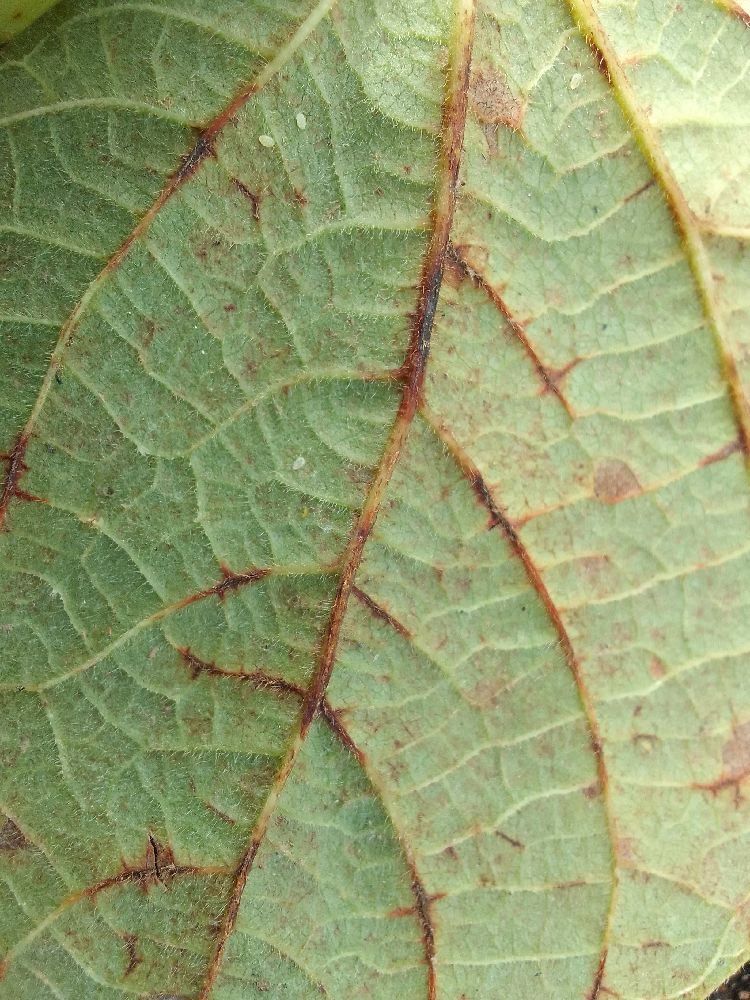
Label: anthracnose